Nicolaas Pieneman (painter, born 1880)

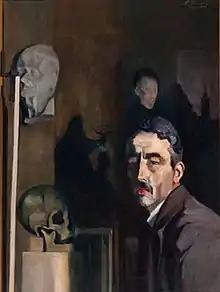
Self-portrait by Nicolaas Pieneman, 1933

Nicolaas Pieneman (1 December 1880 – 1 December 1938) was a Dutch artist.